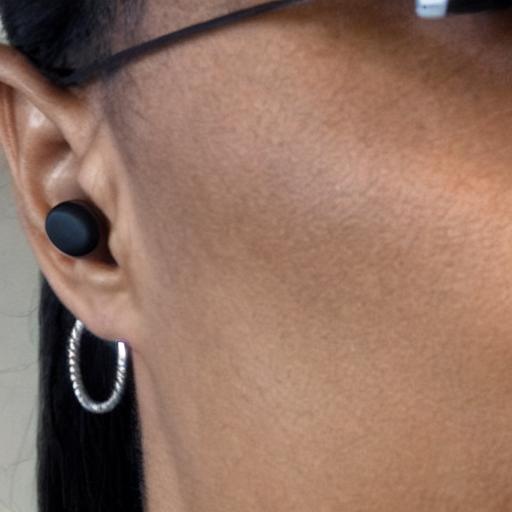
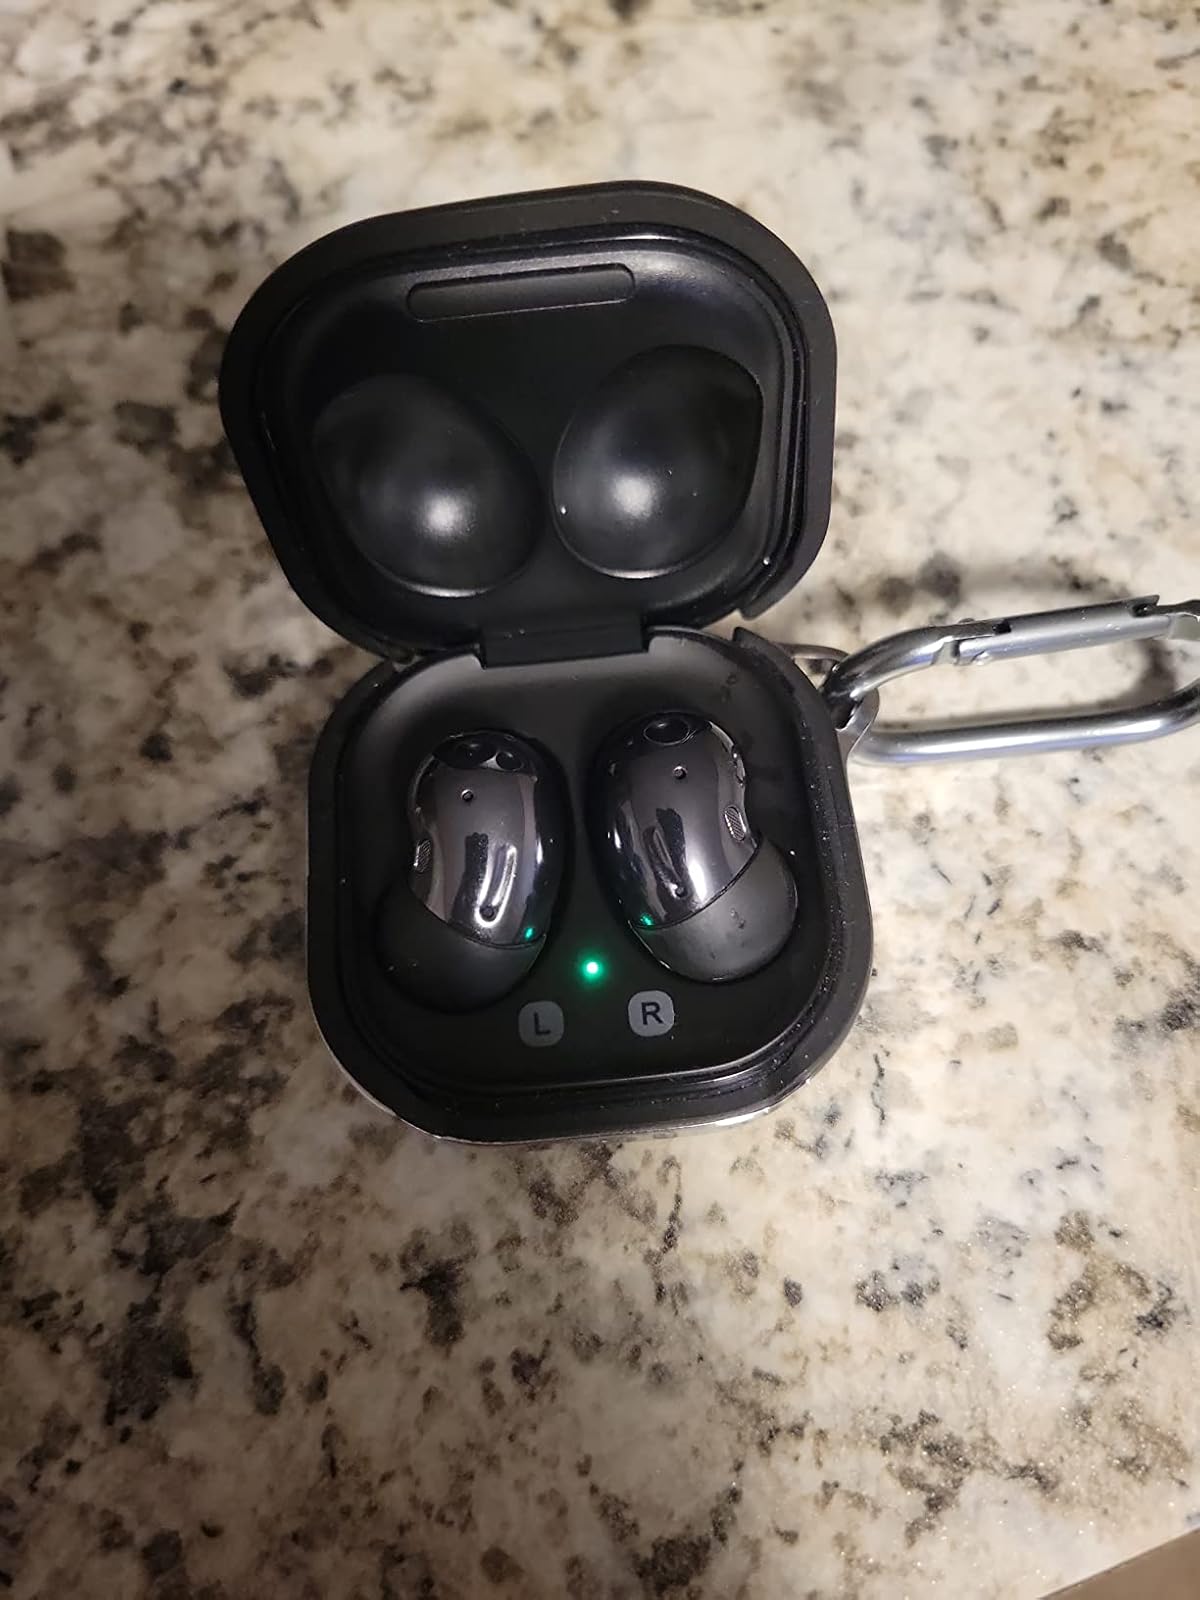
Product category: earbuds
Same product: no